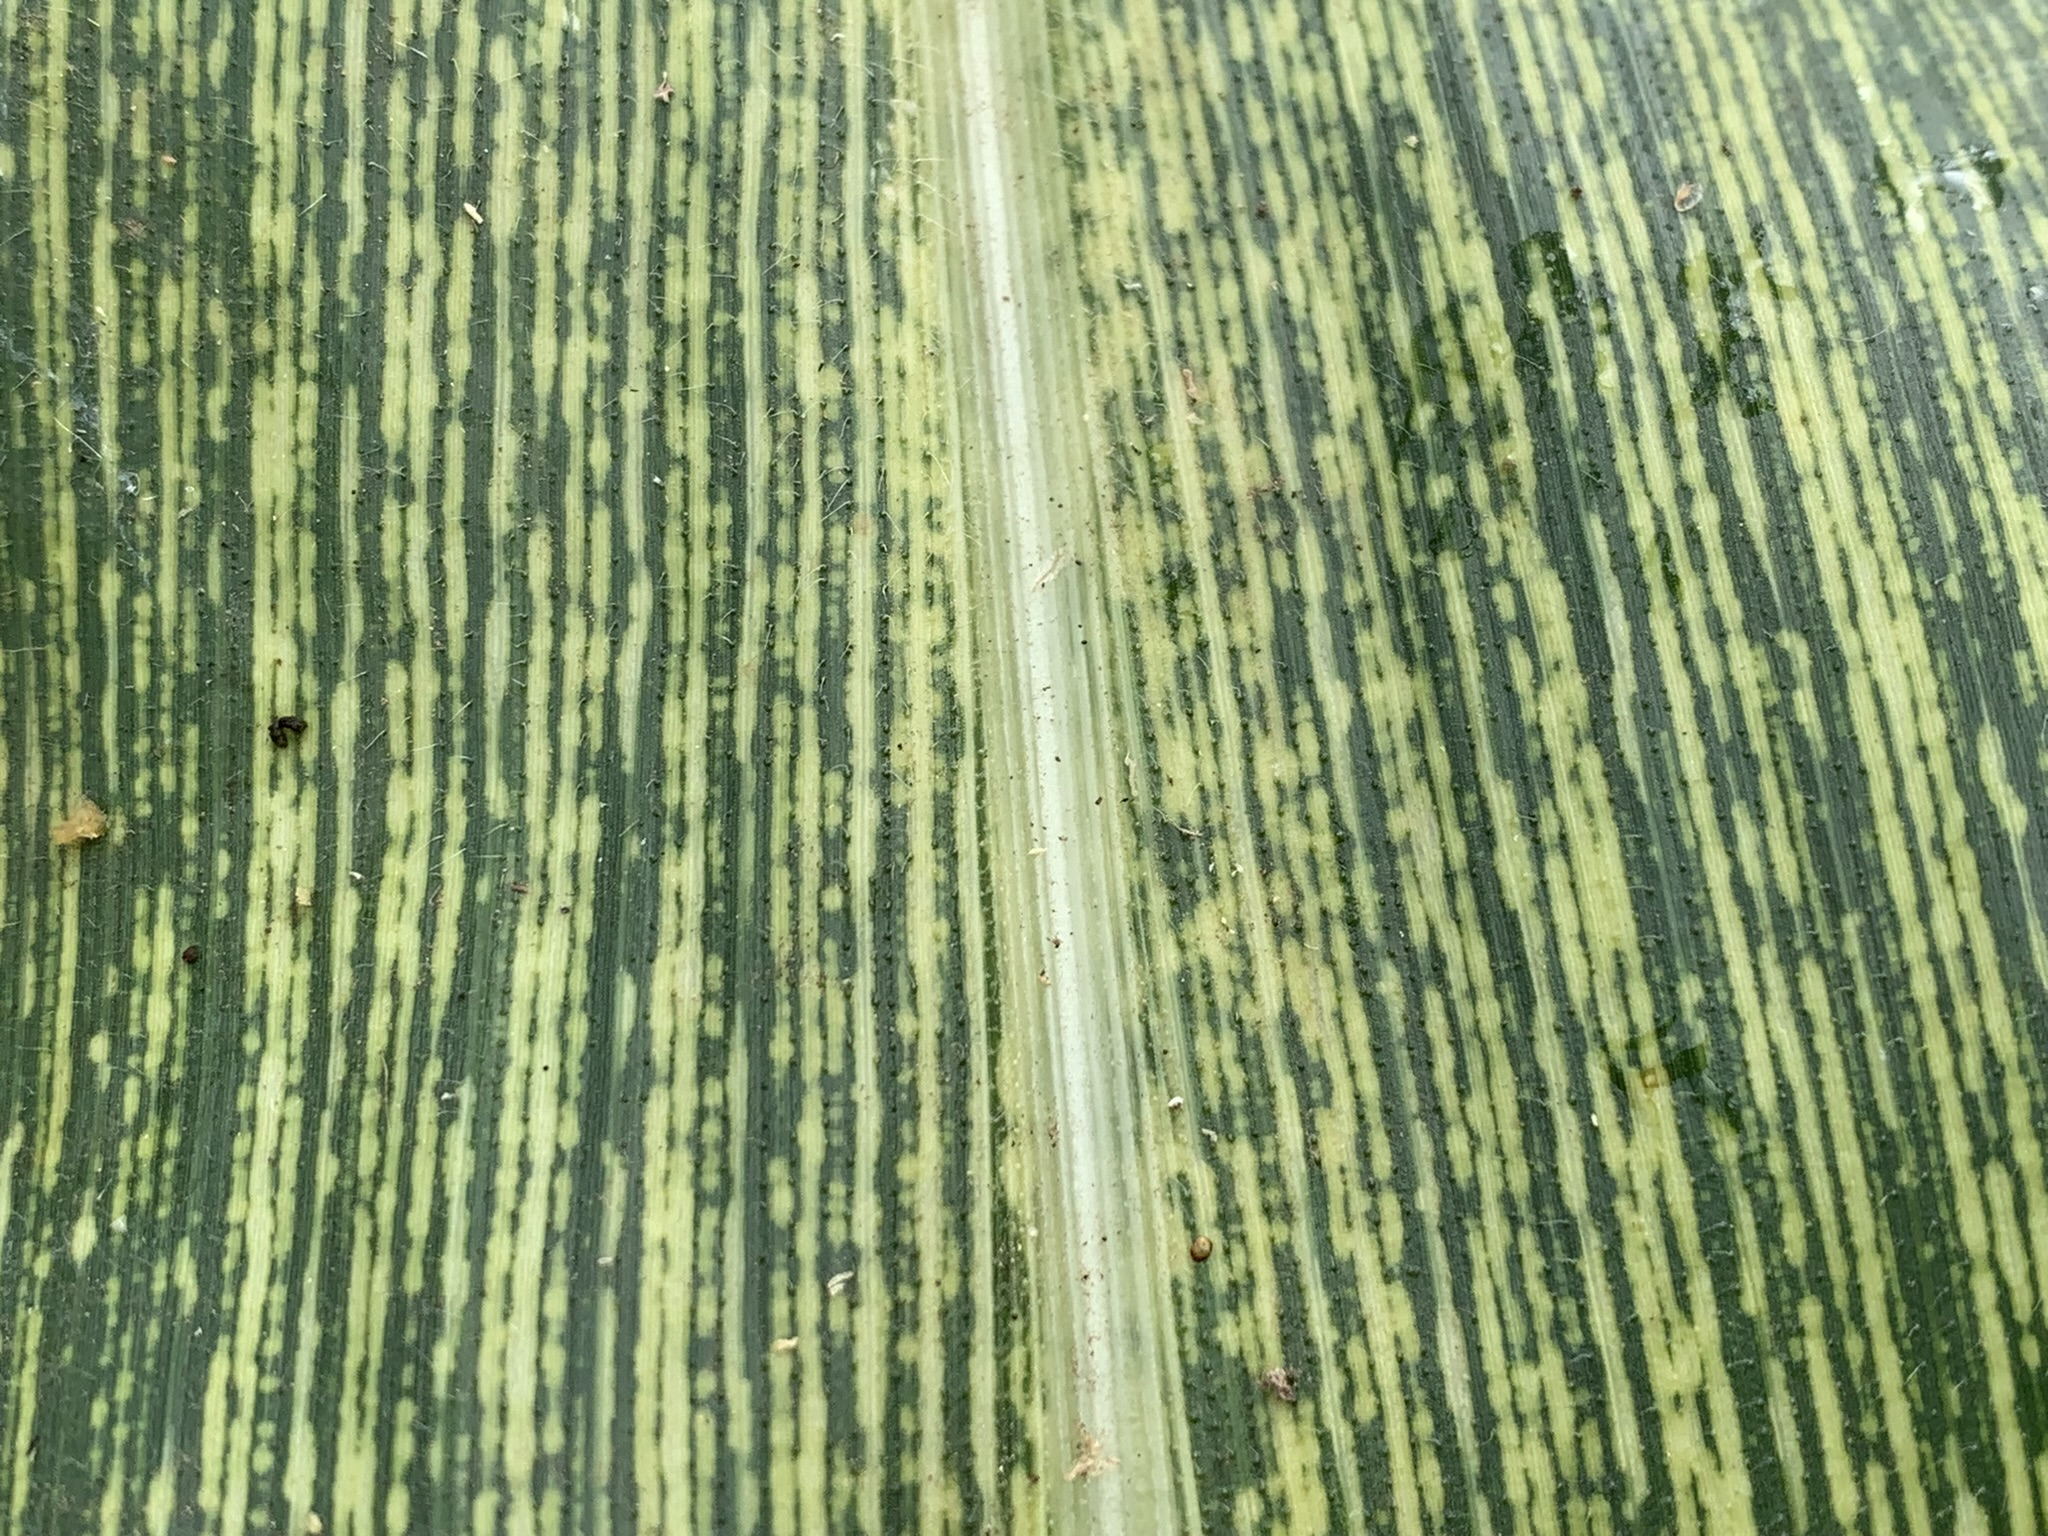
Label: MSV